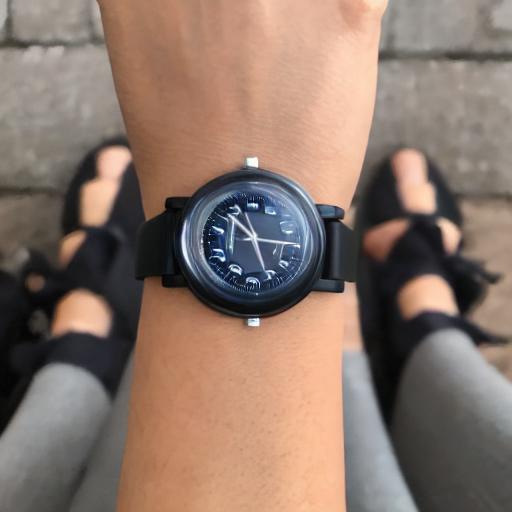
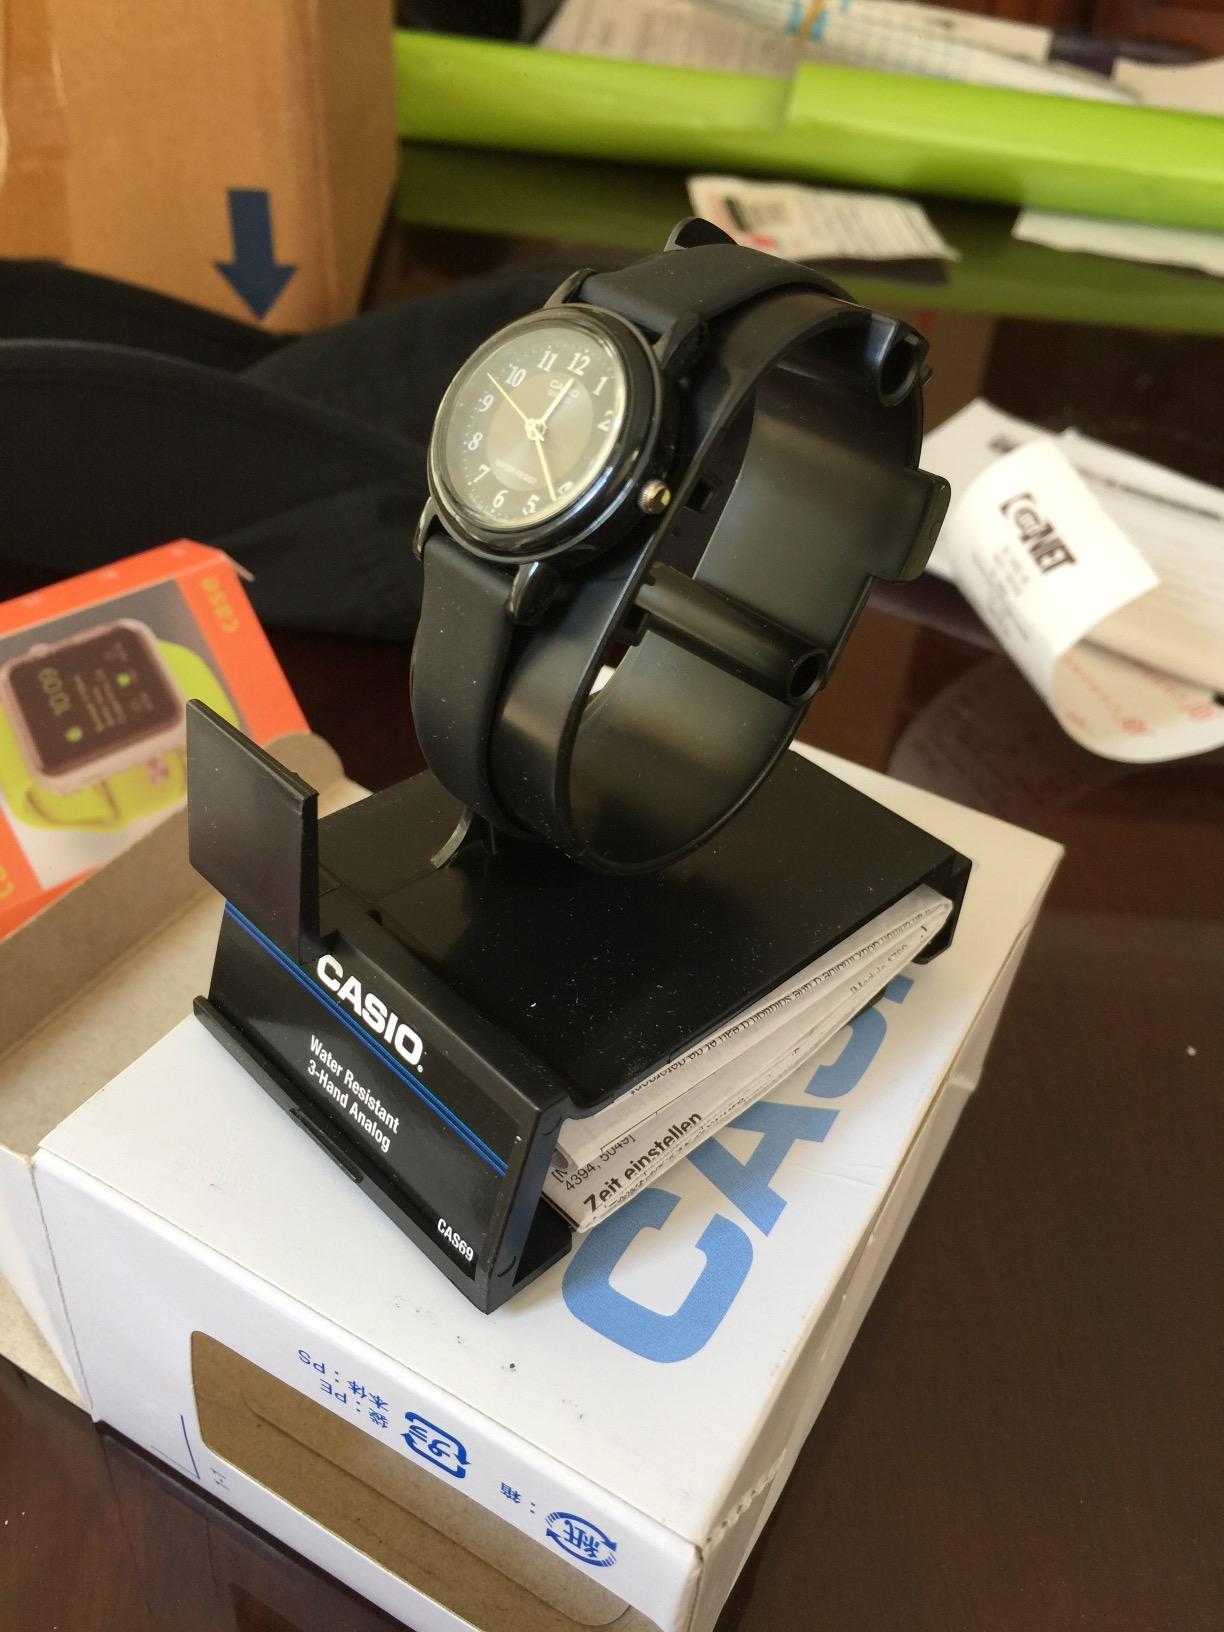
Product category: accessories_watch
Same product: no